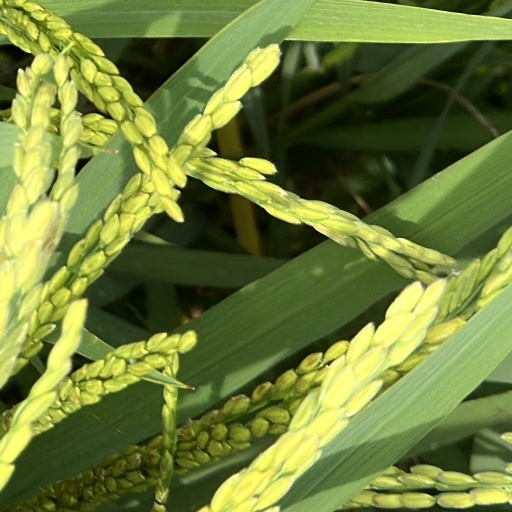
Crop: rice